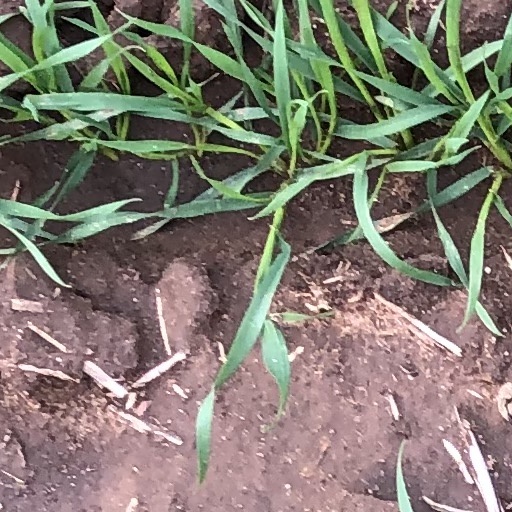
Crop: wheat